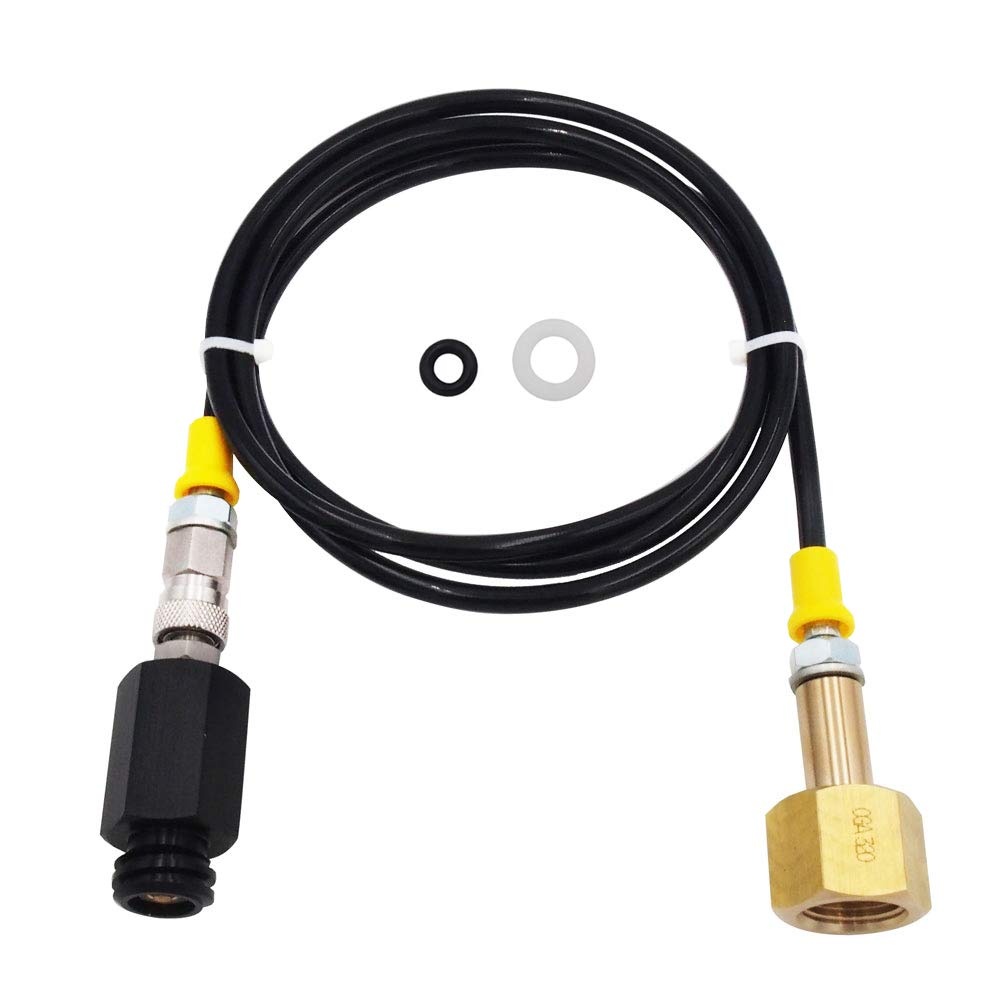
Soda Machine Adapter Hose Kit Direct Connect to Soda Water Make Machine
Soda Machine Adapter Hose Kit Direct Connect to Soda Water Make Machine Specification:Hose length: 60 Inch/150cmWorking pressure: 5000 PSIThread For Large CO2 Tank: CGA320 G1/2-14.Instructions:1.Screw the CGA320 Nut to large CO2 gas cylinder and tighten it by wrench;2.Remove the black adapter from the quick coupler firstly,and screw it onto the soda machine by wrench,then connect the quick coupler;3.Open the valve of the large gas bottle;4.Done,you can enjoy your sparkling water.if you want unscrew the pin valve from the machine:1.Close valve of the large gas bottle;2. Press the machine button several times to let the gas out, otherwise the o ring in coupler will be blowed out.3.Disconnect the quick coupler.Please pay attention:Our unit works with GAS CO2 only, not liquid CO2. liquid CO2 will create a bad taste in your drink. Product Features Allows to use a standard CGA-320 large CO2 tank in most soda machines. Works with most soda machines and allows normal operation without any permanent changes. Save money on the refill. This system allows you to connect your soda machine to CG320 co2 tank.Outlet Valve, like 5lb, 20LB or 50lb commercial CO2 tanks. DN3 6mm Microbore Hose length 5ft(1.5 meter), high pressure hose,very soft,not easy to fold break. The hose material is food-grade materials, which is no odour. Suitable CGA320 Valve of CO2 Tank (USA, CAN, Brazil, Colombia, Philippines...).Tips: this soda water accessory can not work with RPV-value(residual pressure value), please check your CO2 value before purchase. Light weight and Easy to Install, this soda co2 cartridges adapter is 60 inches long and the weight is sonly about 0.33kg,compared to other heavy ones,this one is more suitable for quick installation.
Brand: None branded
Category: Home & Garden > Kitchen & Dining > Kitchen Appliance Accessories > Soda Maker Accessories